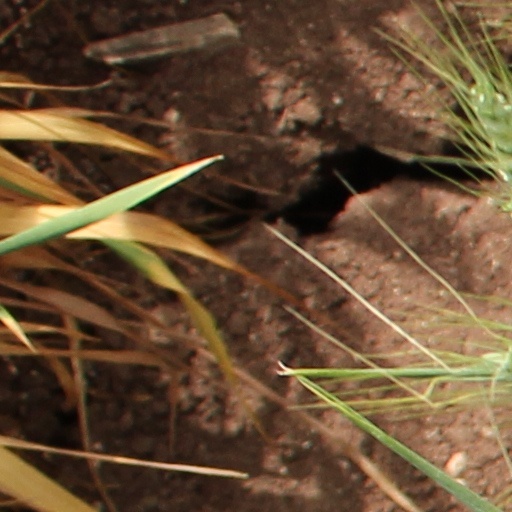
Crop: wheat